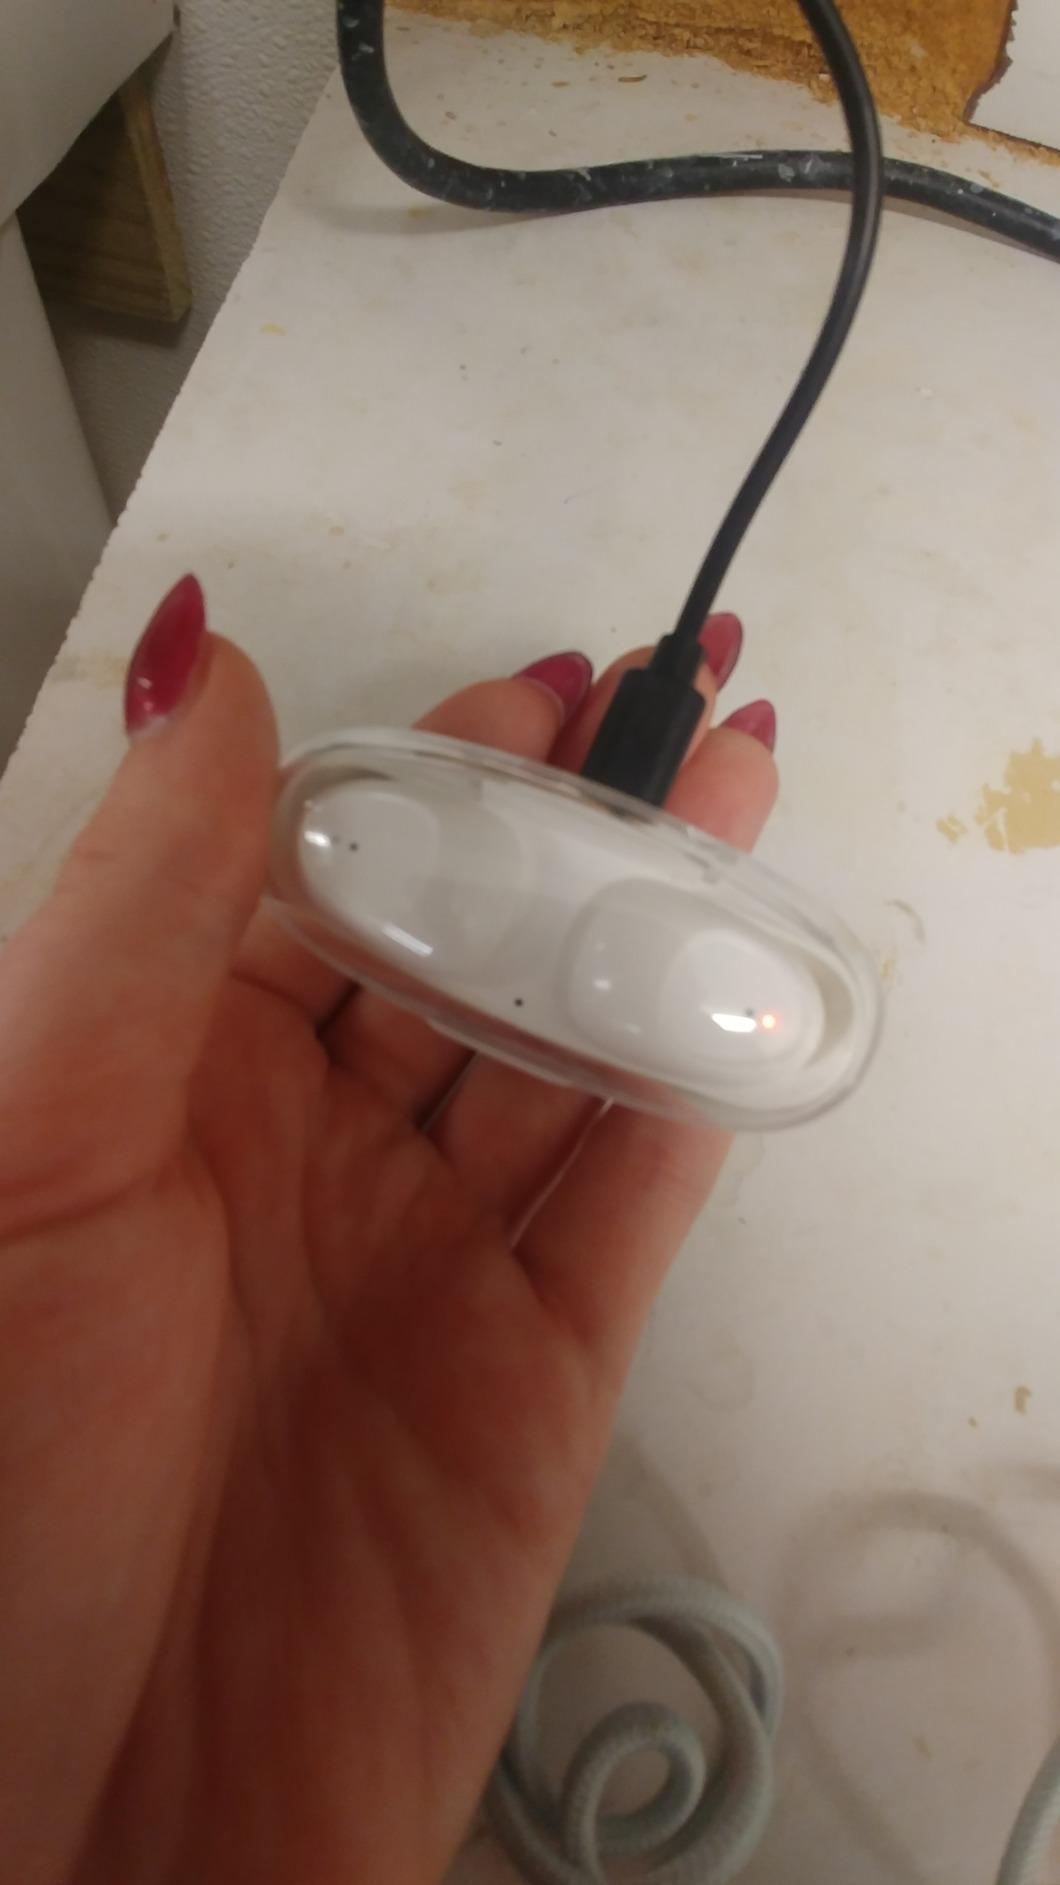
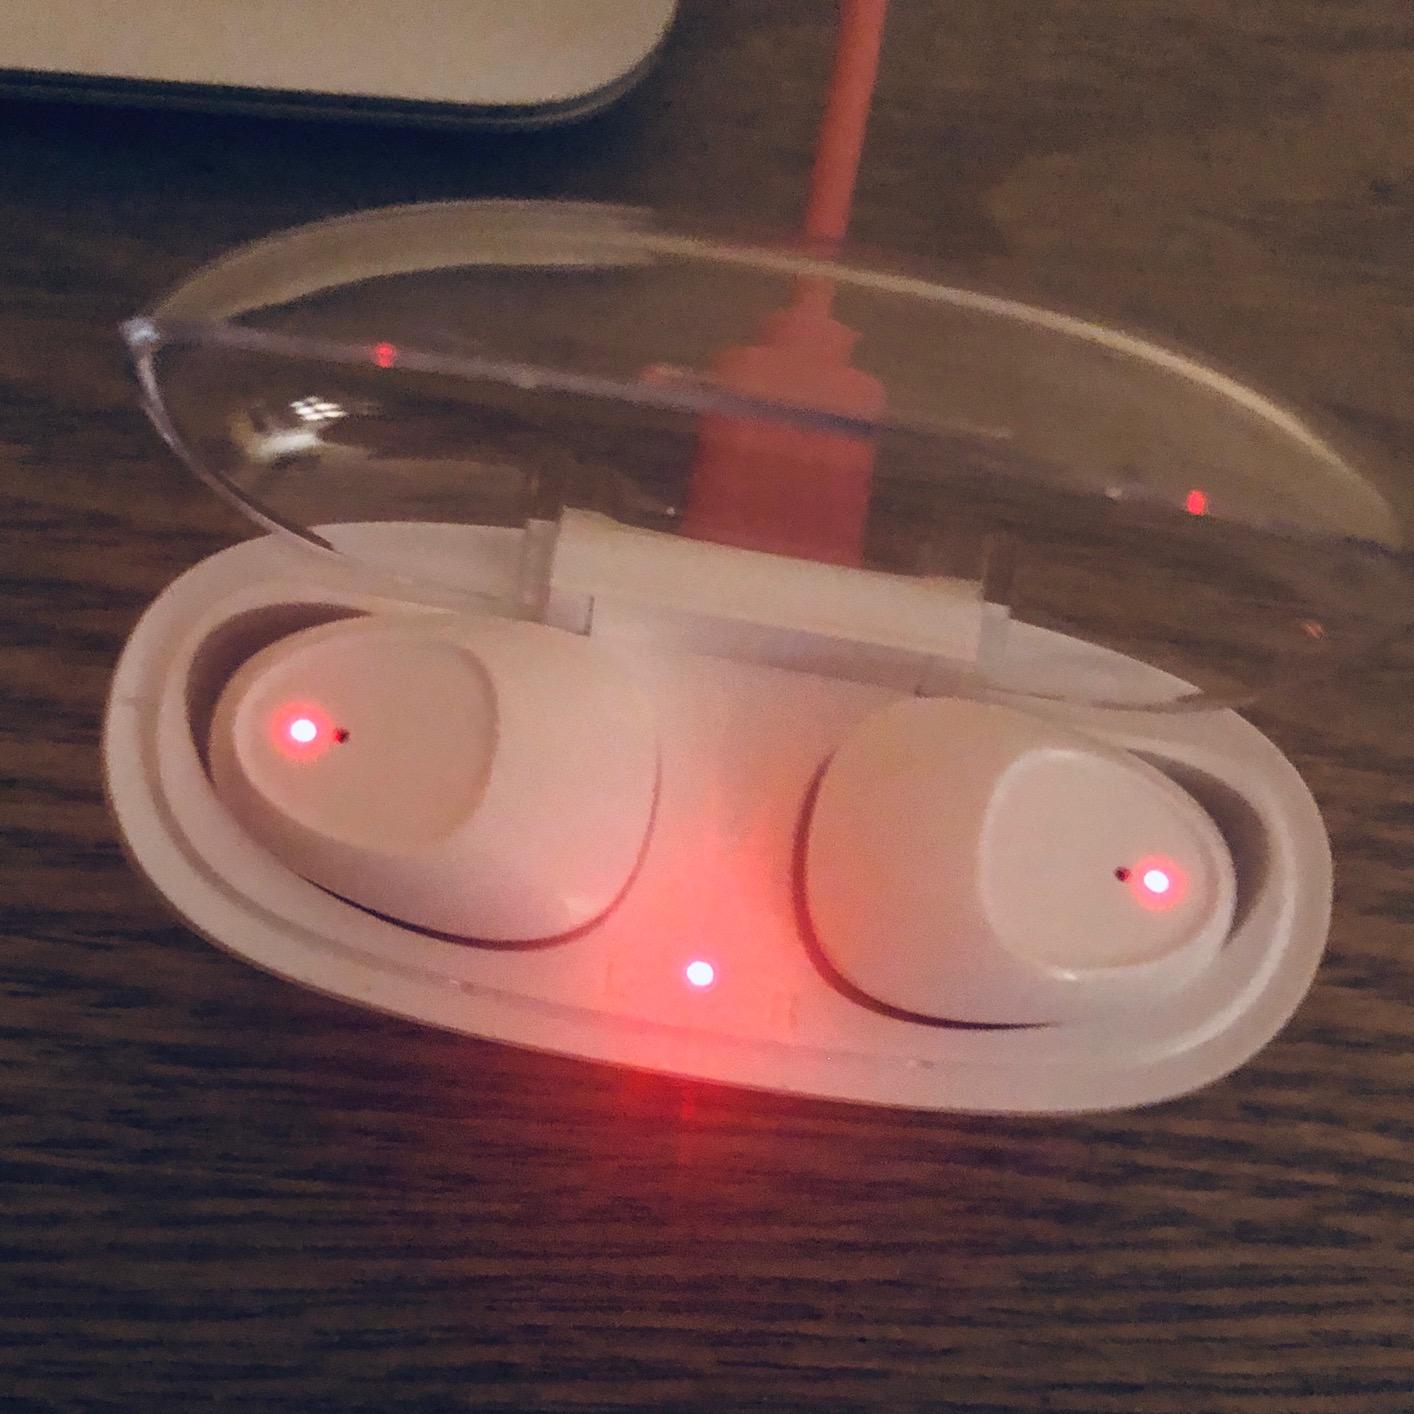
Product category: earbuds
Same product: yes